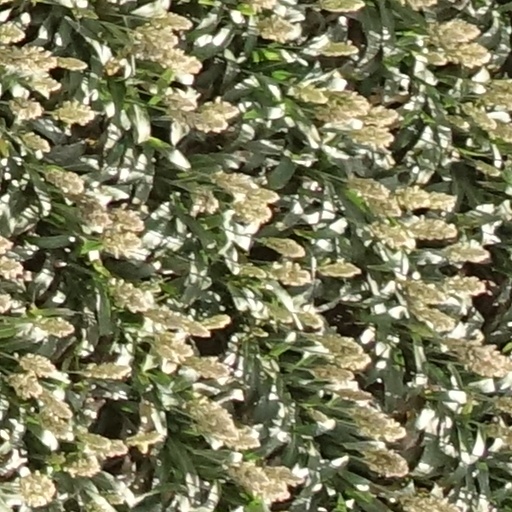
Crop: sorghum